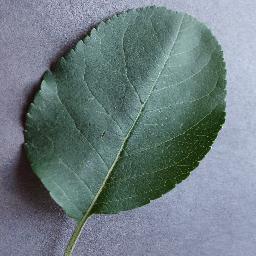
Label: Apple___healthy